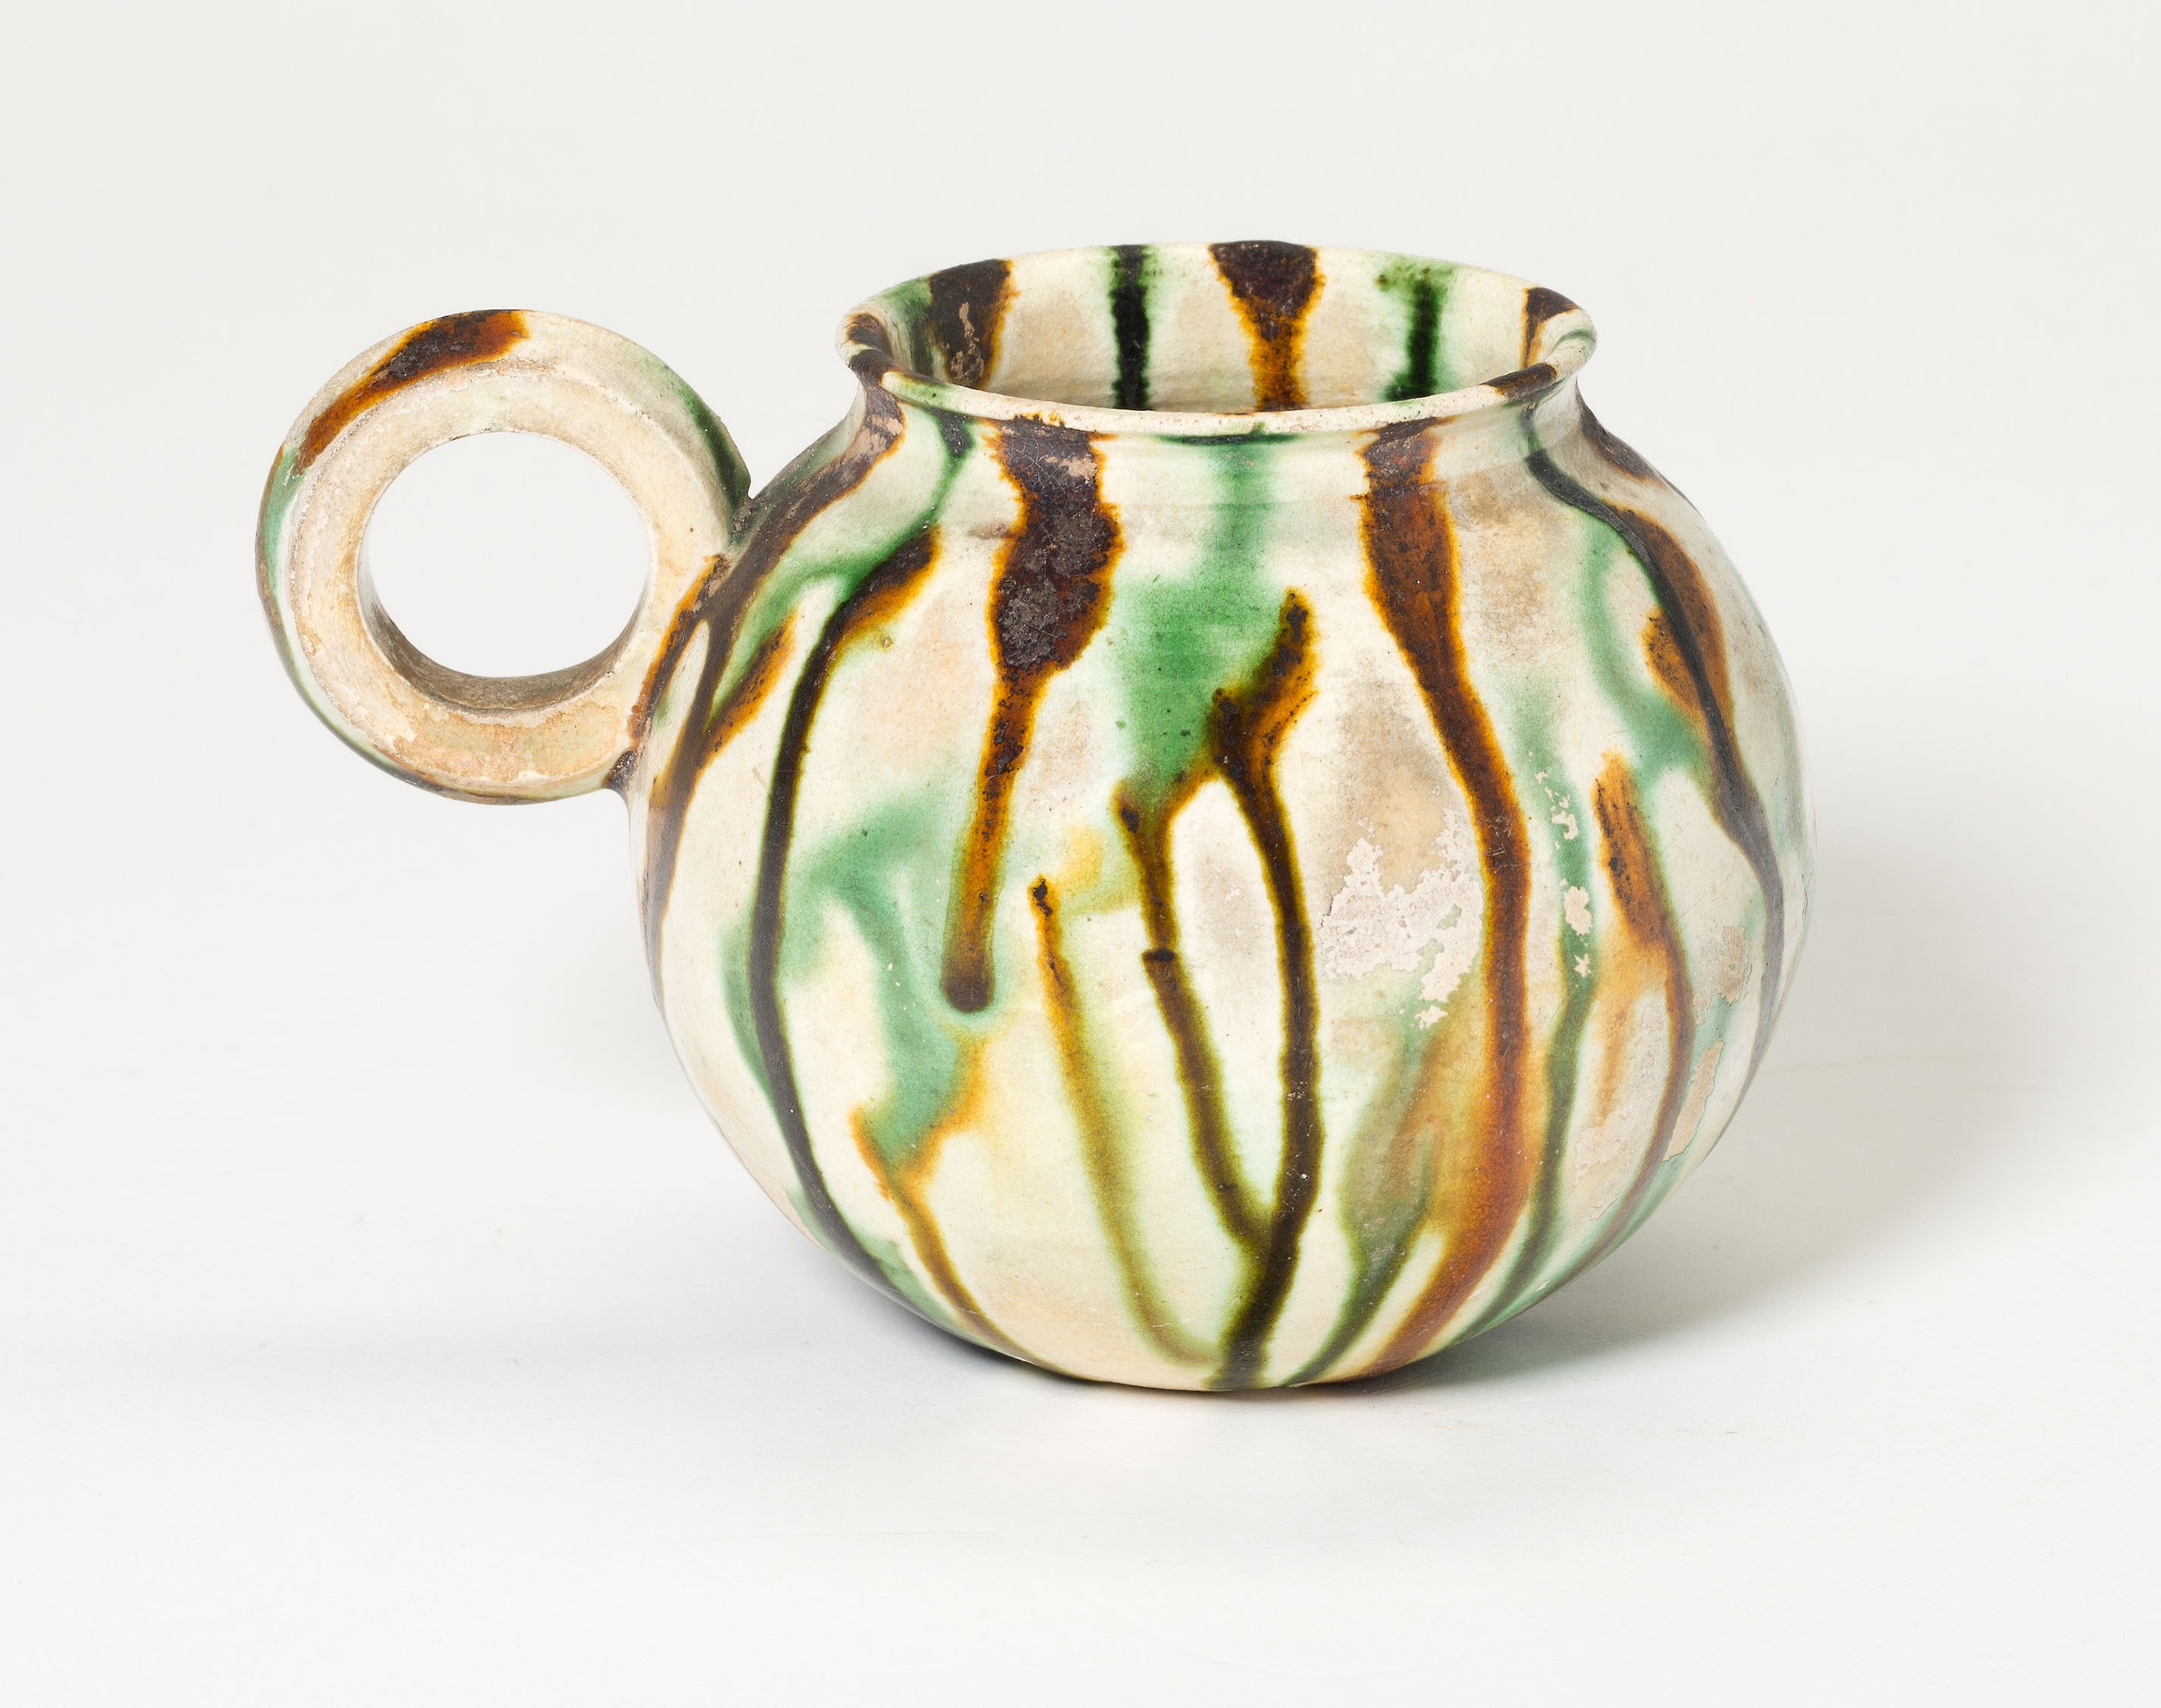
green, earthenware, vase, ceramic, pottery, yellow, serveware, jug, drinkware, tableware, pitcher, glass, artifact, art